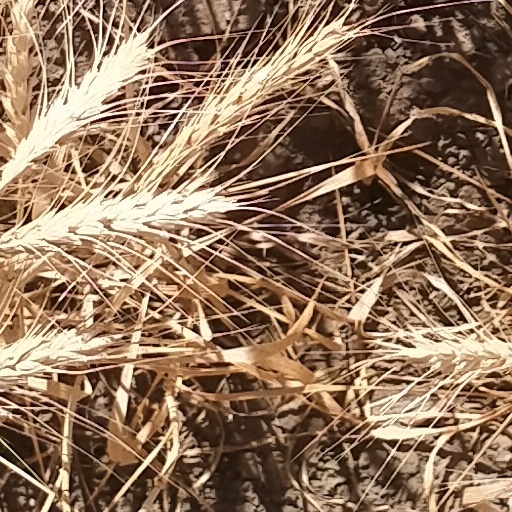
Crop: wheat